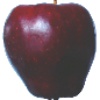
Label: Apple Red Delicious 1